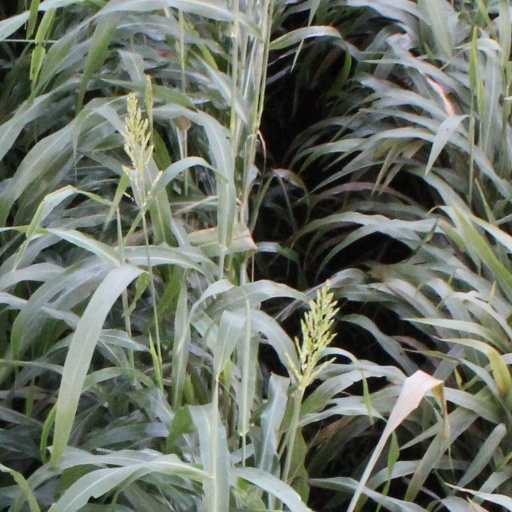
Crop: sorghum